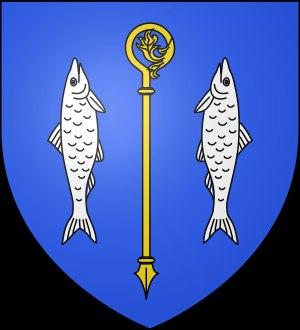
Le château de Cassis est un ancien château fort de l'Empire carolingien du VIIIᵉ siècle, situé à Cassis dans les Bouches-du-Rhône, en Provence-Alpes-Côte d'Azur. Bâti sur une falaise qui surplombe le port de la cité, la mer Méditerranée, le vignoble de cassis, entre les Calanques et le Cap Canaille, à 20 km au sud-est de Marseille, il est actuellement un hôtel-restaurant provençal de prestige.